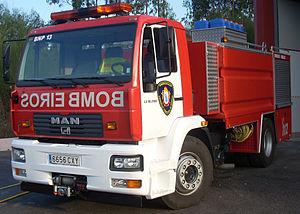
Les avertisseurs spéciaux de véhicule sont des dispositifs permettant de signaler des véhicules ayant une mission particulière, en général :